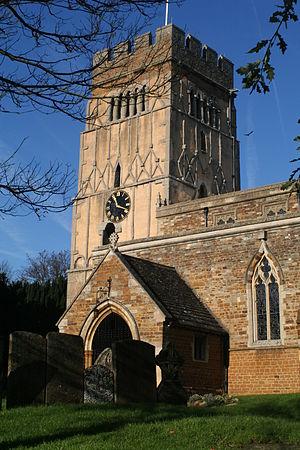
L'arc en mitre, ou arc en fronton, ou arc angulaire est un arc composé de deux droites inclinées formant un angle.